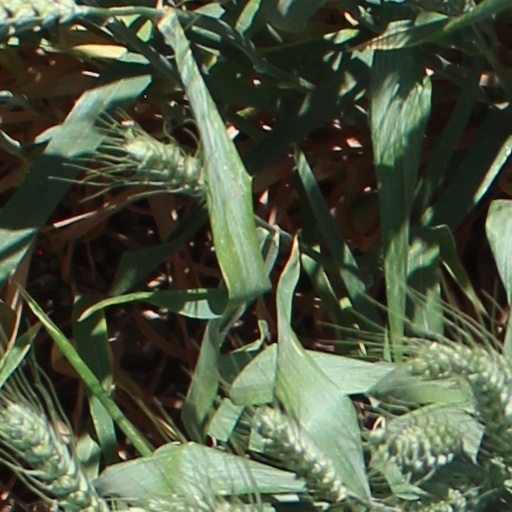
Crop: wheat